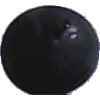
Label: blue_grape